Volvo P1800

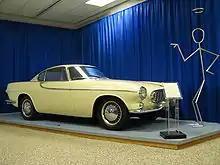
The Saint logo next to P958-X2 at Volvo Museum

The all-glass rear hatch of the ES-model proved to be very popular with future Volvo-designers. Similar designs were used on the Volvo 480, on multiple concept cars and on the Volvo C30.